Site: brandenburg
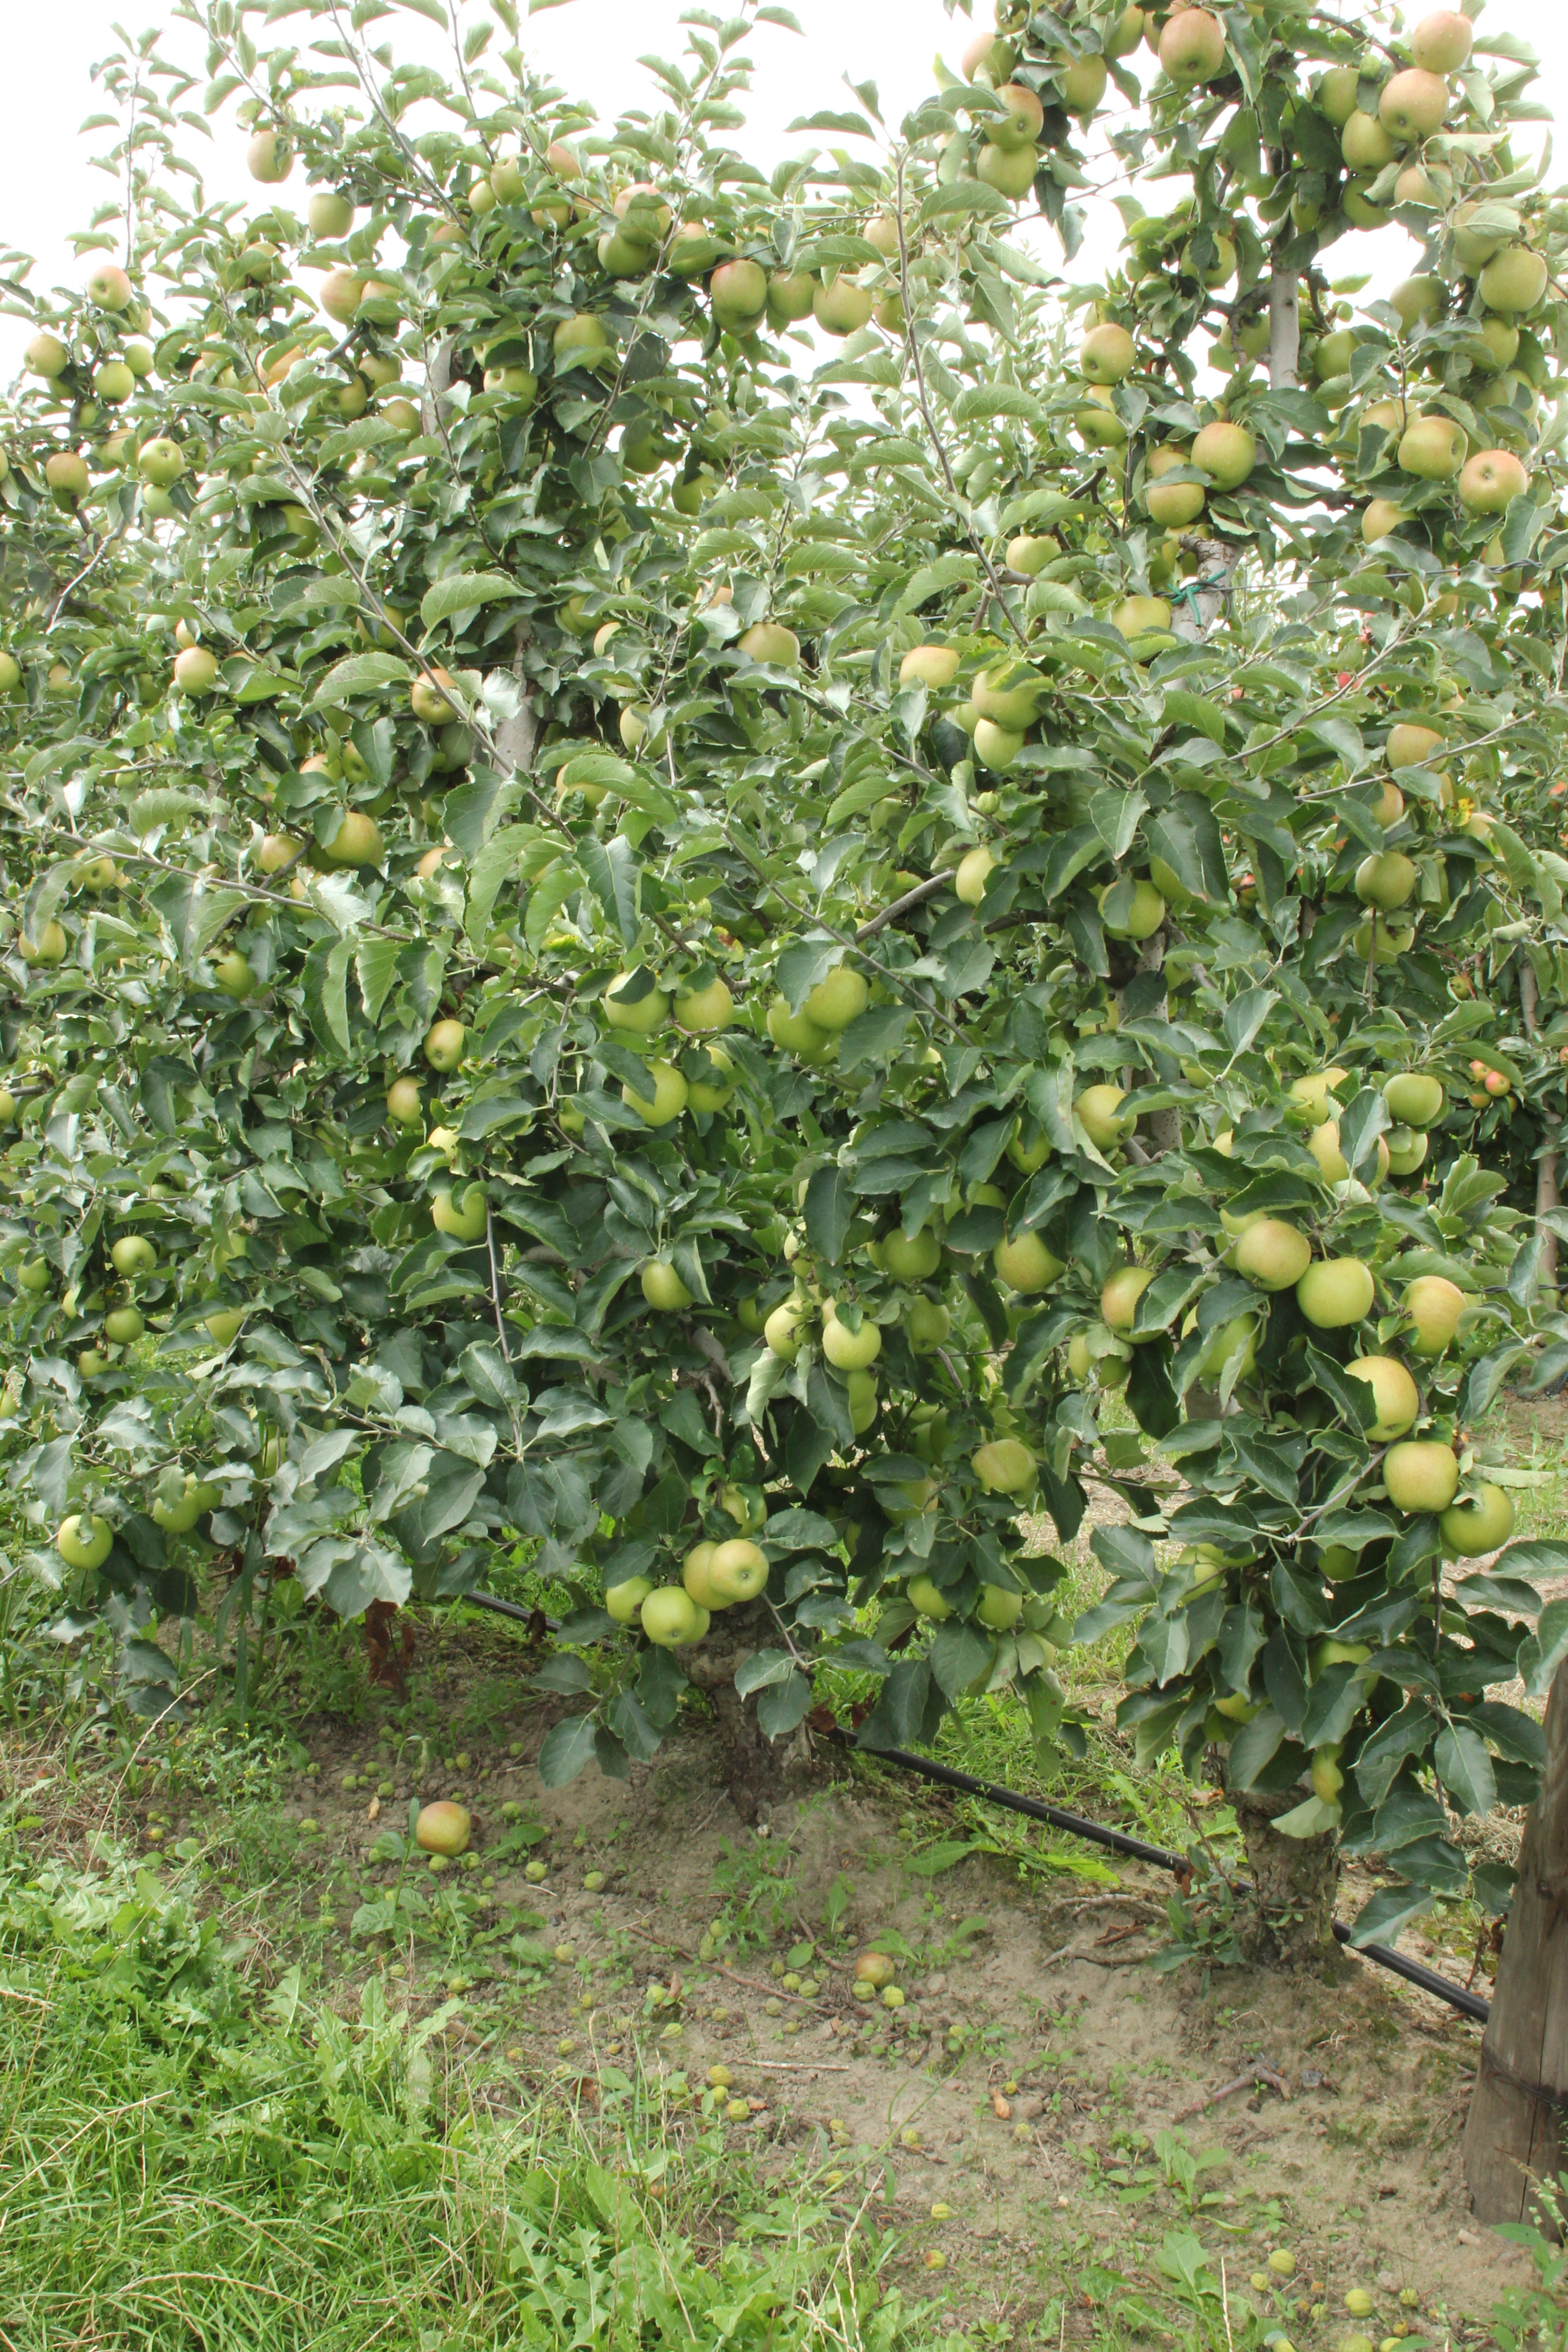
Growth stage (BBCH 87): Maturity of fruit and seed